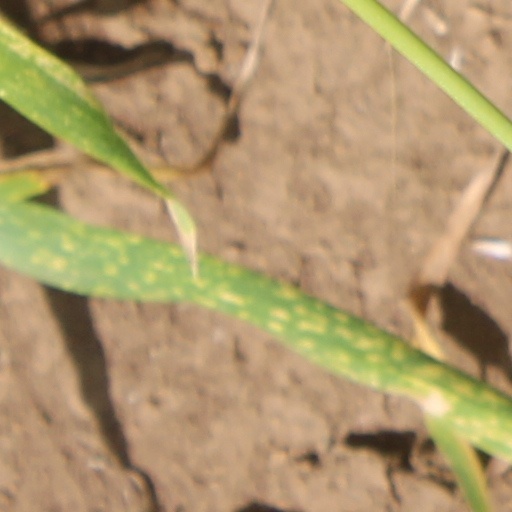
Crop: wheat